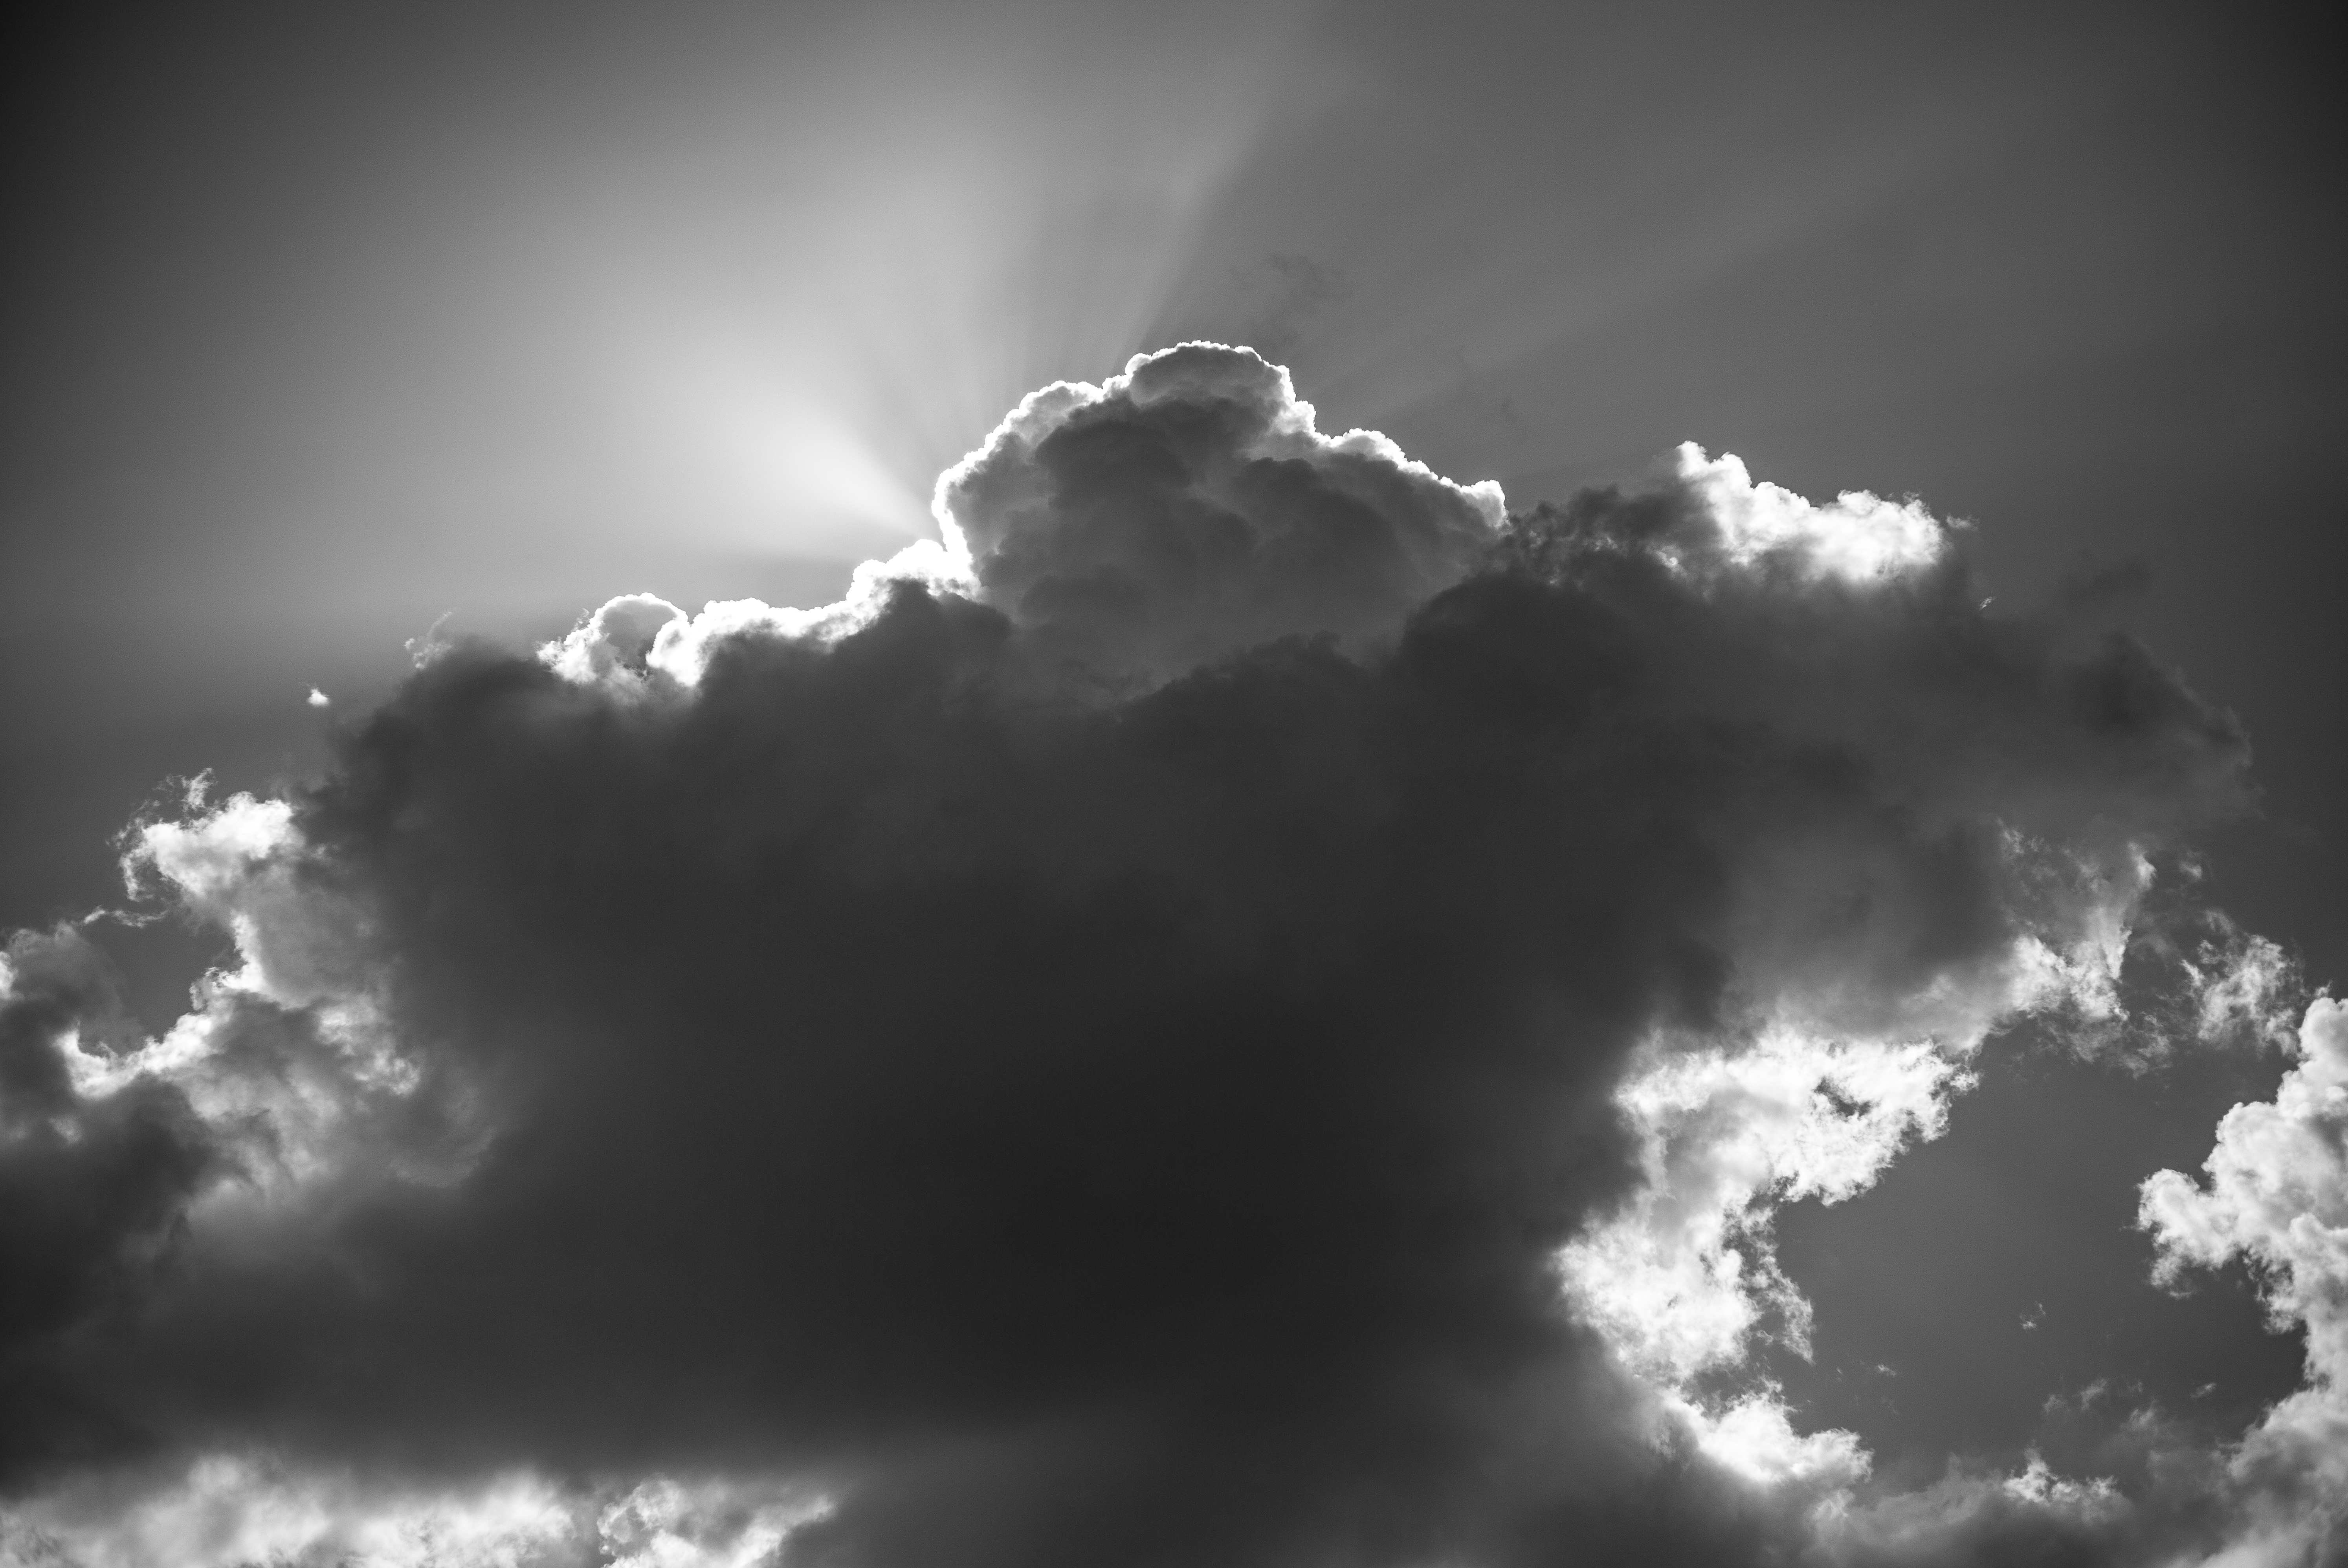
cloud, black and white, sky, sunlight, atmosphere, cumulus, darkness, monochrome, thunder, m, 50, leica, 240, summilux, meteorological phenomenon, monochrome photography, atmosphere of earth